Salmon P. Chase

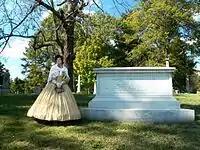
Grave of Salmon Chase in Spring Grove Cemetery; a docent is dressed in period clothing.

During the Civil War, Chase served as Secretary of the Treasury in President Lincoln's cabinet from 1861 to 1864. In that period of crisis, there were two great changes in American financial policy: the establishment of a national banking system and the issue of paper currency. The former was Chase's own particular measure. He suggested the idea, worked out the important principles and many of the details, and induced the Congress to approve them. It secured an immediate market for government bonds and provided a permanent, uniform, and stable national currency. Chase ensured that the Union could sell debt to pay for the war effort. He worked with Jay Cooke & Company to successfully manage the sale of $500 million (~$ in ) in government war bonds (known as 5/20s) in 1862.